Hans Georg Nenning

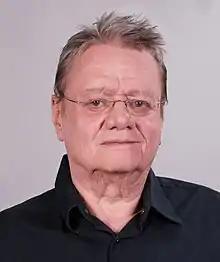
Hans Georg Nenning

Born in Graz on 20 February 1946, he grew up in a well-situated family with an academic background. His father Dr. Hans Weingraber was a medical doctor, his mother Edith née Kainer a psychology student. During her second marriage to the journalist Günther Nenning, the name was changed to Hans Georg Nenning.